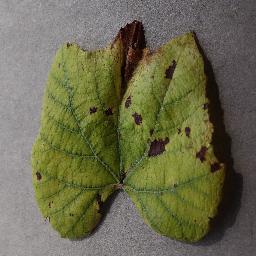
Label: Grape___Leaf_blight_(Isariopsis_Leaf_Spot)